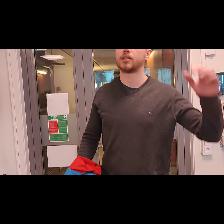
Label: Human